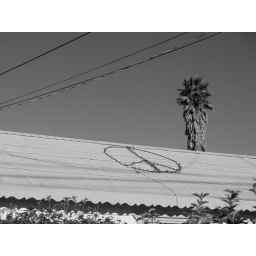
I happened across this quite by accident when I was walking the dog camera in hand.